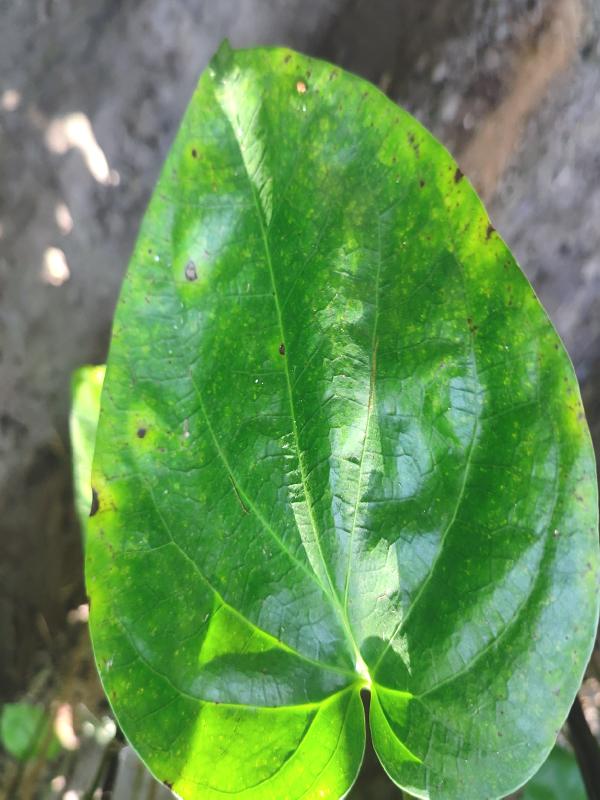
Label: Bacterial_Leaf_Disease